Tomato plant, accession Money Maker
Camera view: bottom (45 deg); turntable rotation: 180 degrees
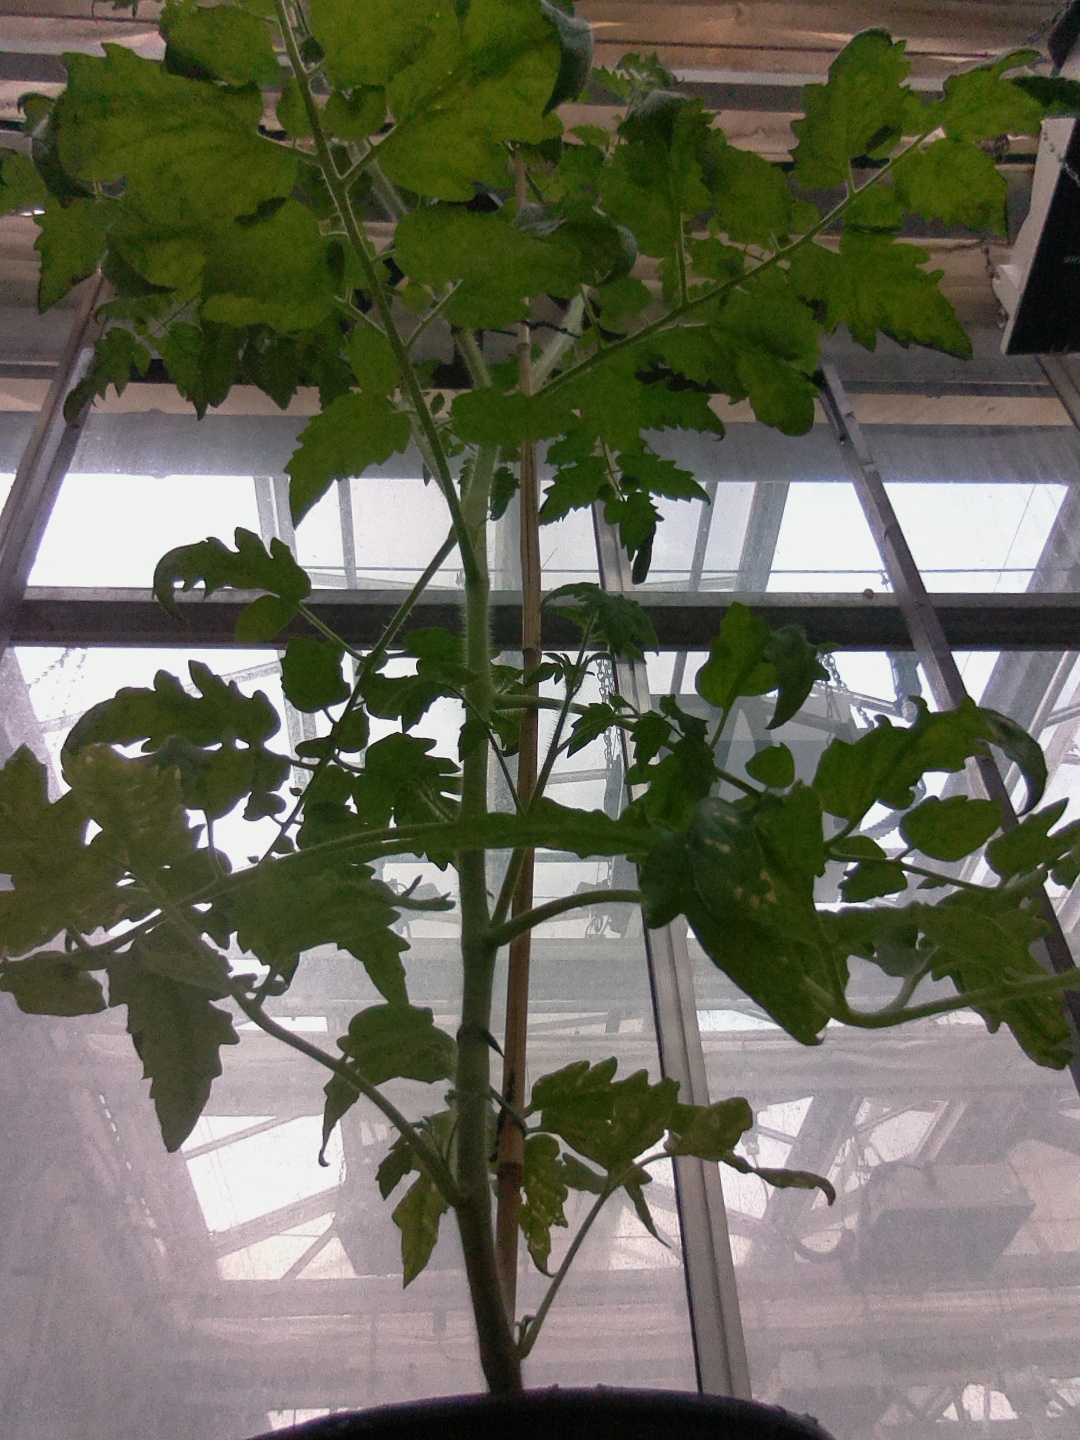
BBCH growth stage 70: Fruits at the main stem or branches visibles